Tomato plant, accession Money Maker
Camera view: bottom (45 deg); turntable rotation: 90 degrees
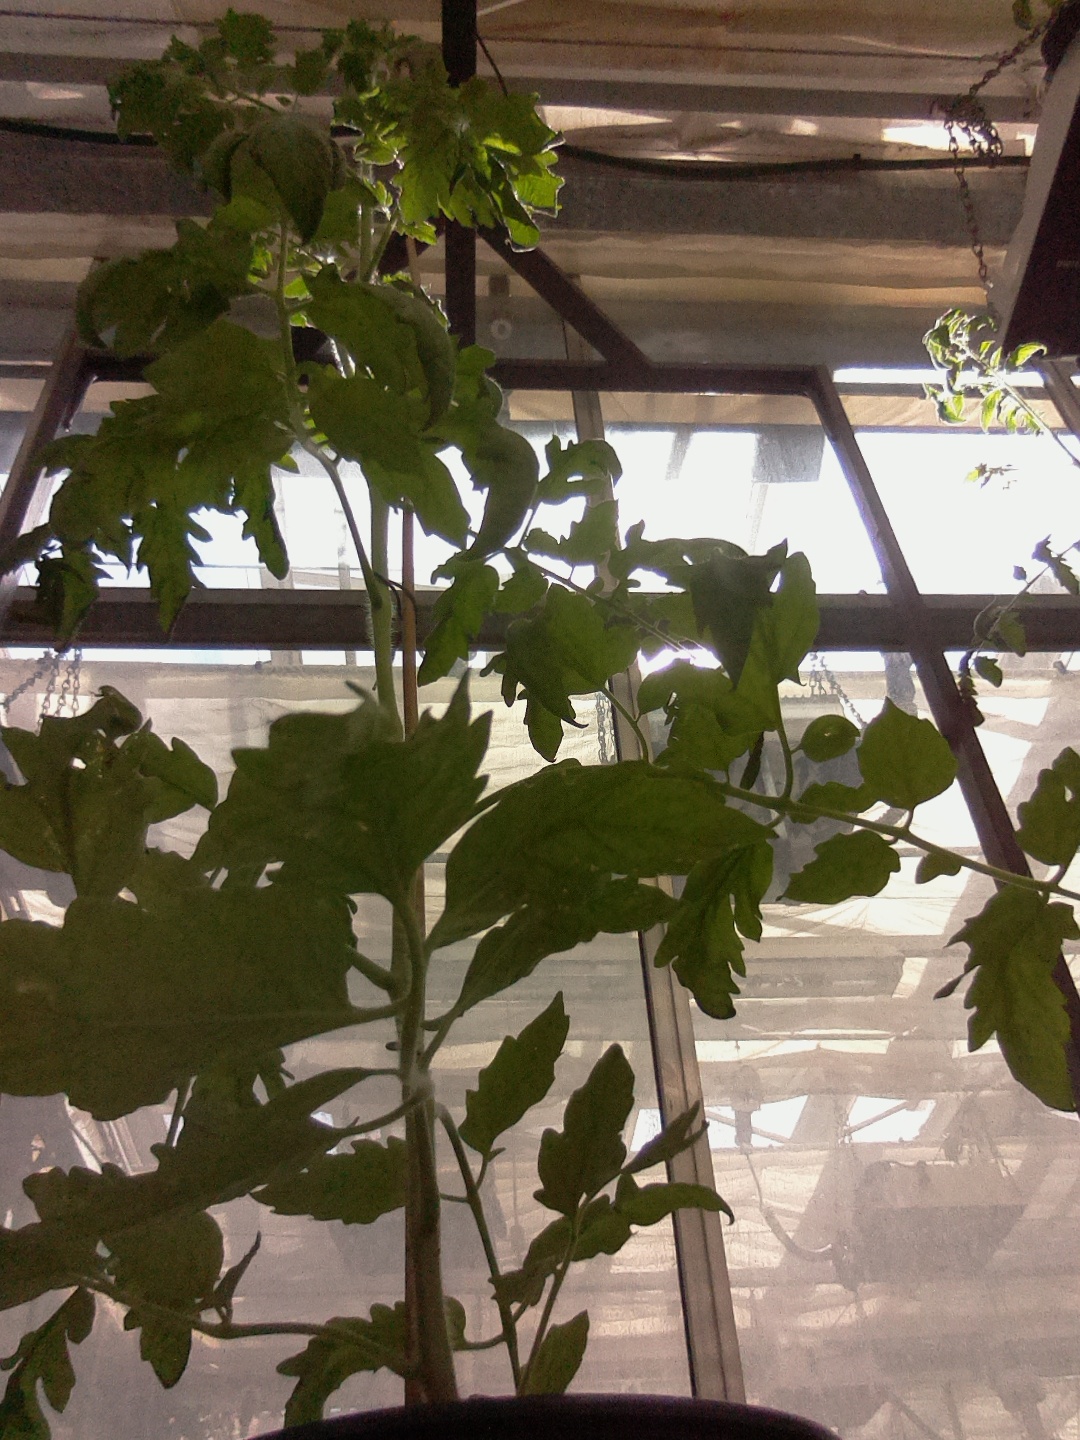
BBCH growth stage 61: 10%-20% of flowers open